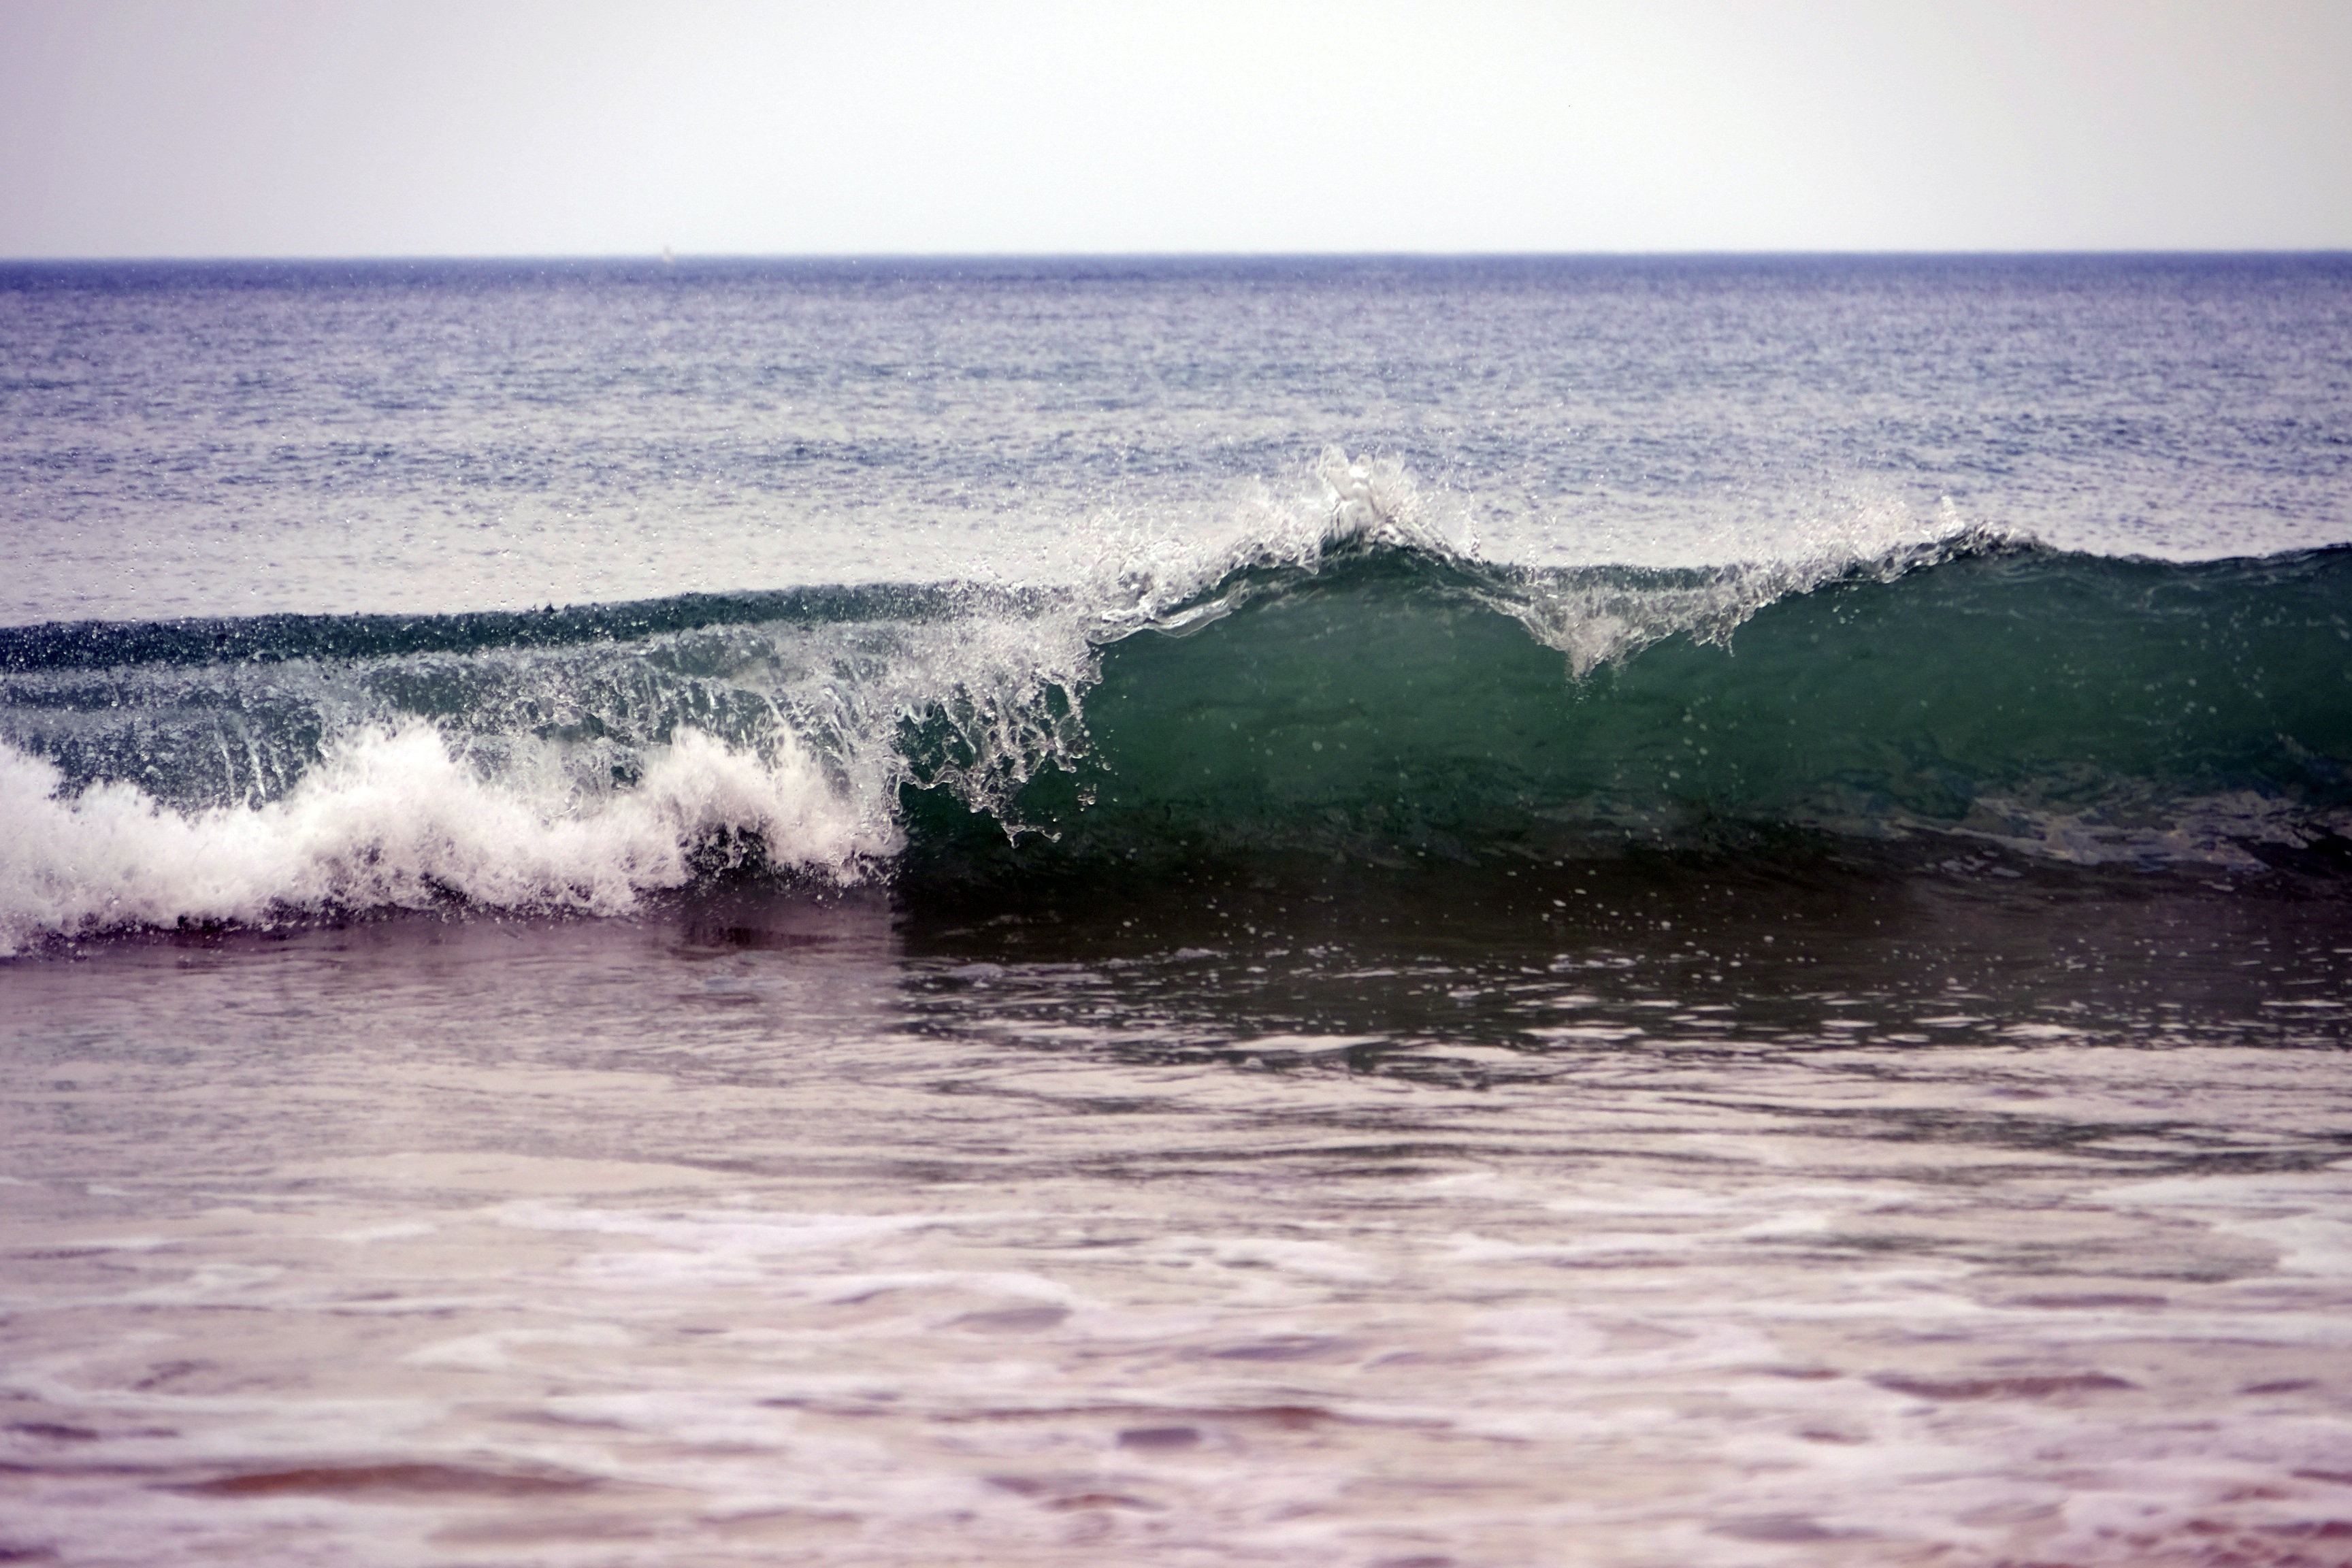
beach, sea, coast, water, sand, ocean, horizon, cloud, sunrise, sunset, morning, shore, wave, seaside, france, calm, bay, body of water, scum, wind wave